Club Virginia Orchestra

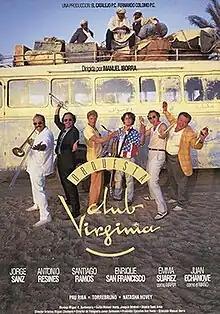
Film poster

Club Virginia Orchestra is a 1992 Spanish comedy film directed by from a screenplay he co-wrote with Joaquín Oristrell. It stars Jorge Sanz, Antonio Resines, Santiago Ramos, Enrique San Francisco, Emma Suárez, and Juan Echanove.